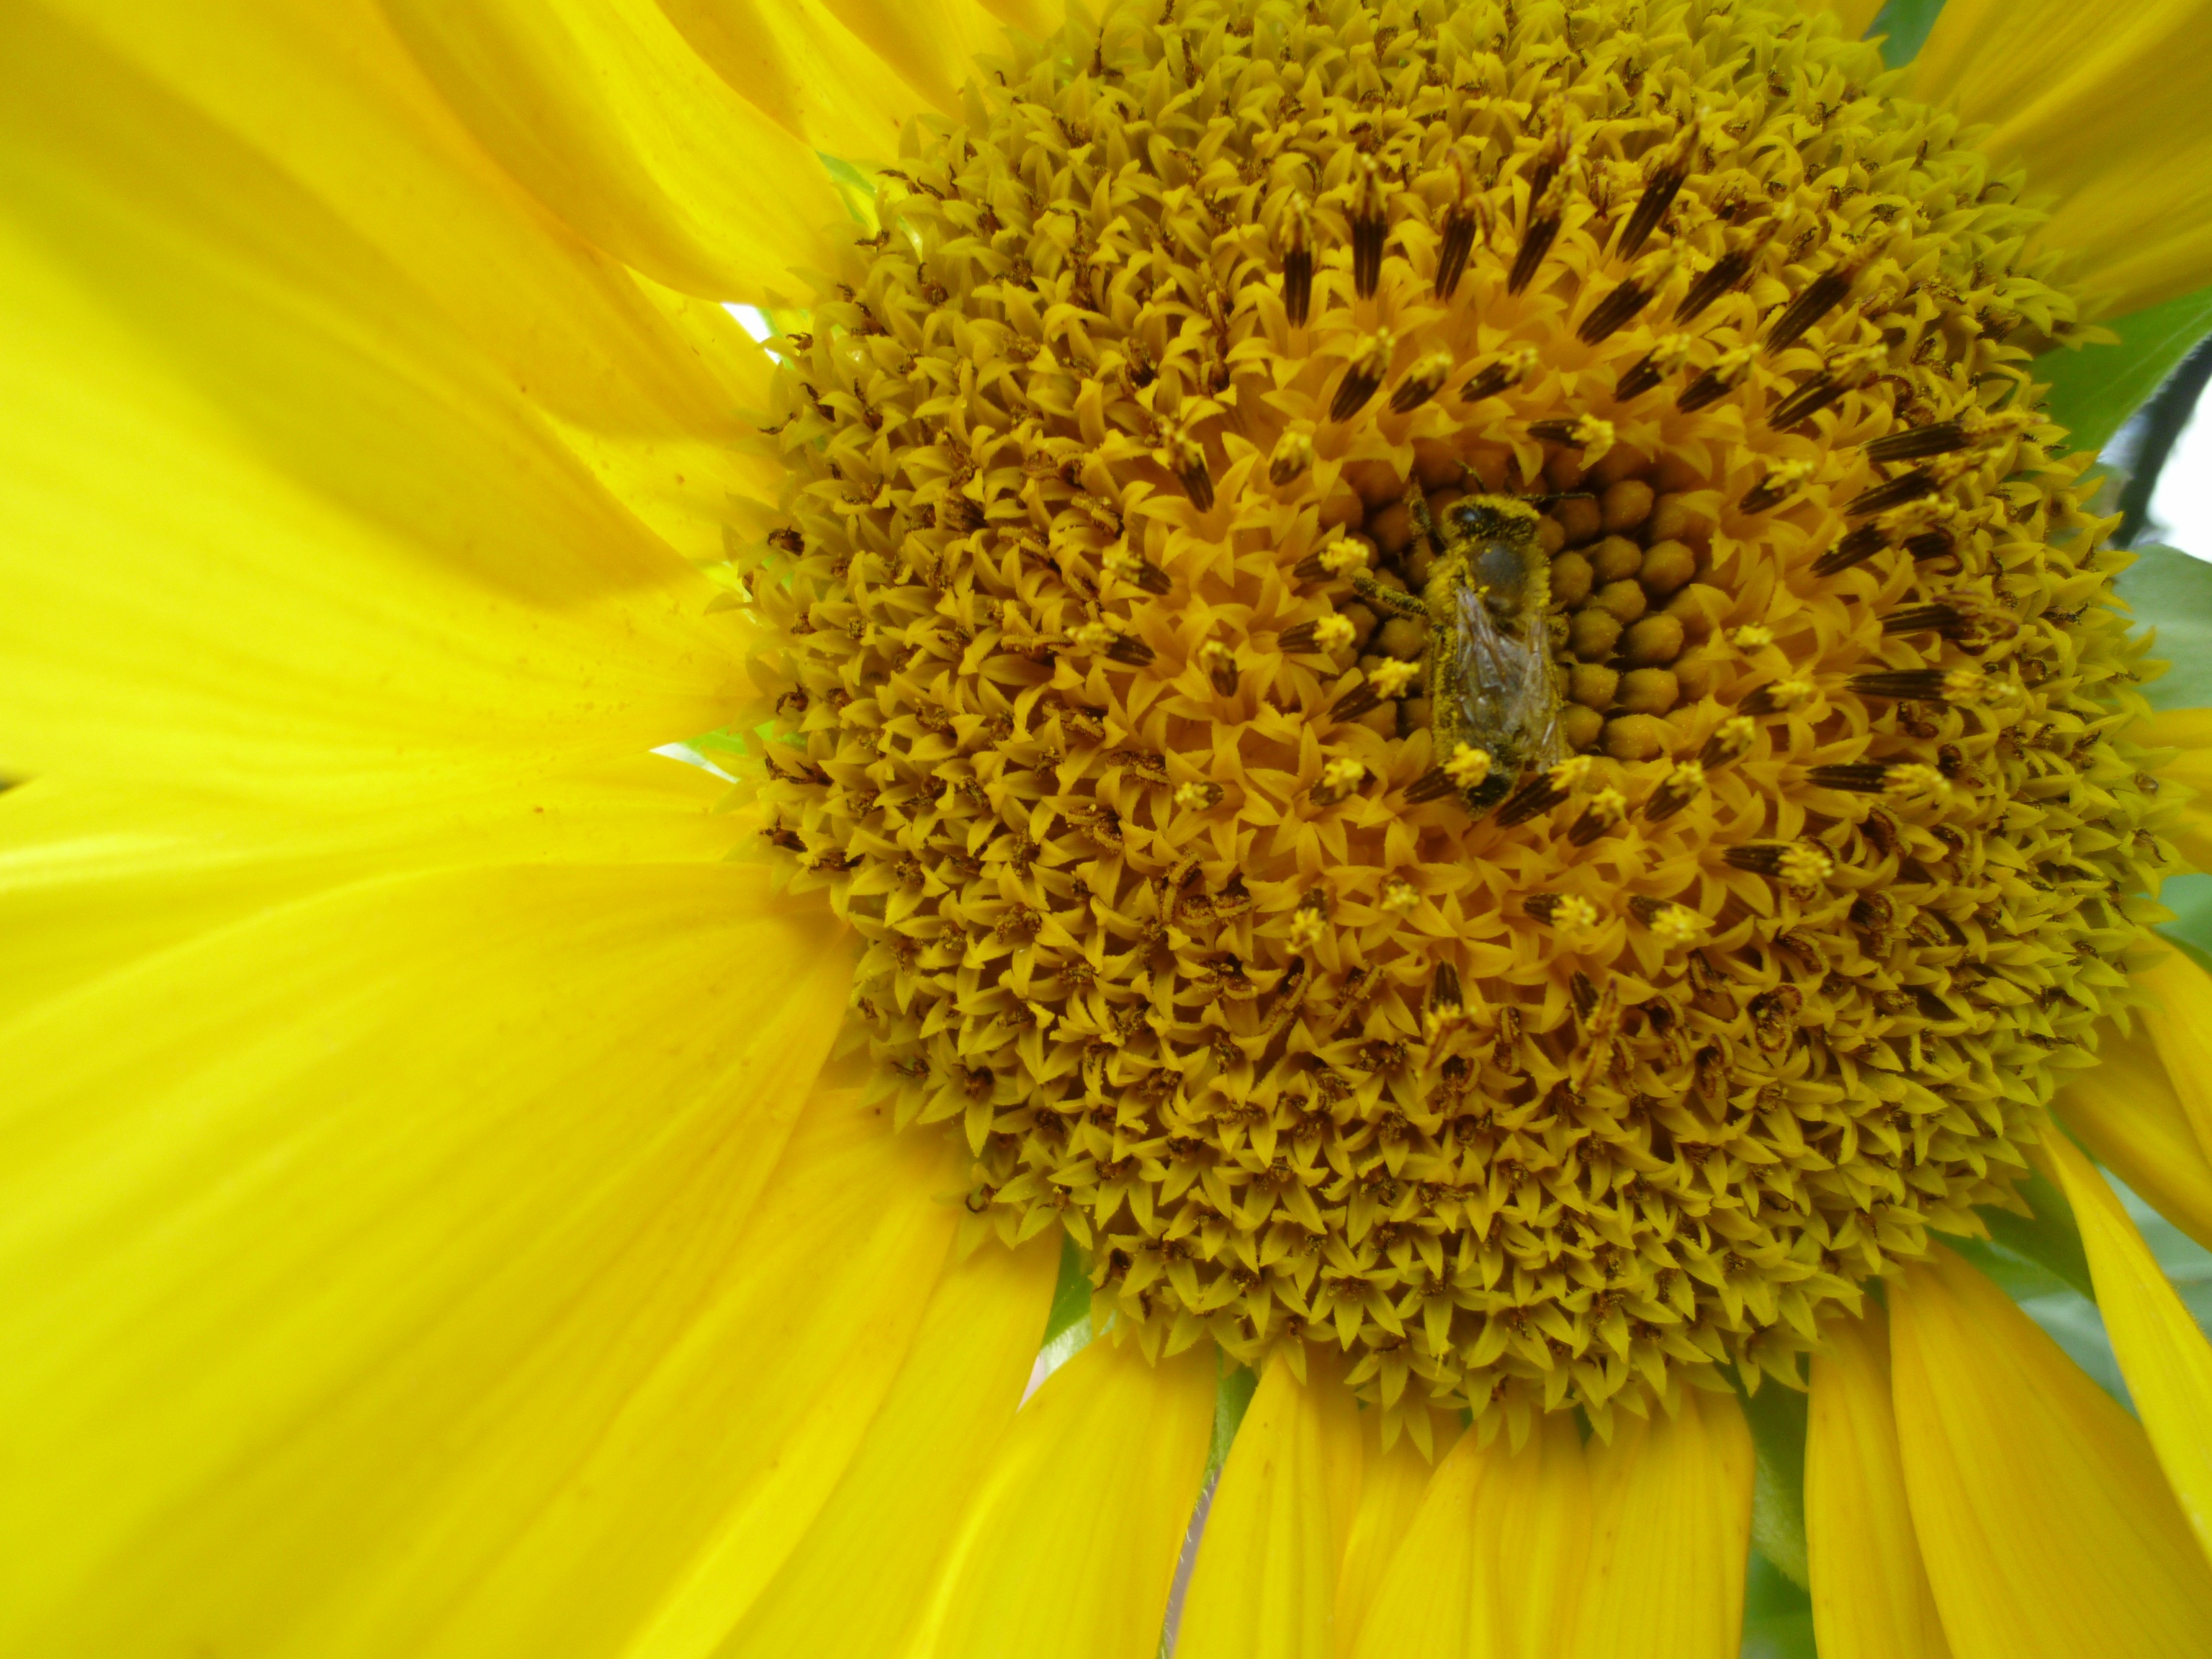
plant, sun, photography, flower, petal, summer, pollen, insect, yellow, flora, sunflower, flowers, close up, bee, macro photography, flowering plant, daisy family, sunflower seed, annual plant, plant stem, land plant